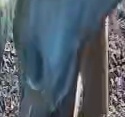
Face region: mouth_nostrils (mouth_chin_nostrils_and_profile)
Pain indicator: moderately_present